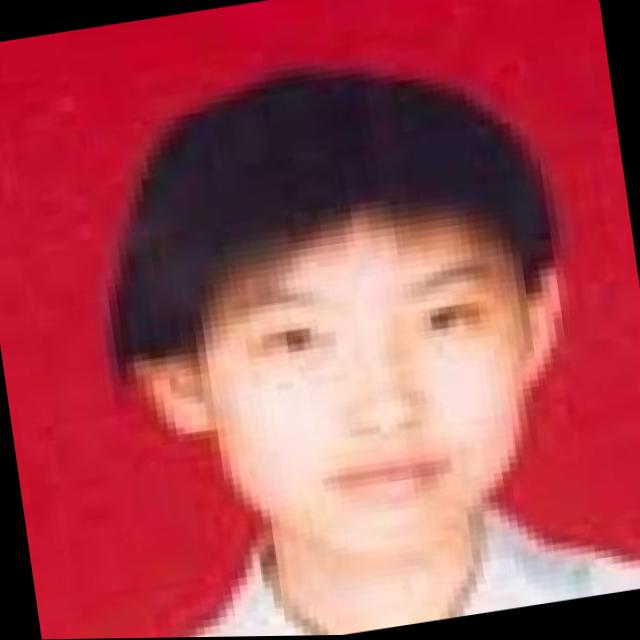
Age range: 13-20